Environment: real
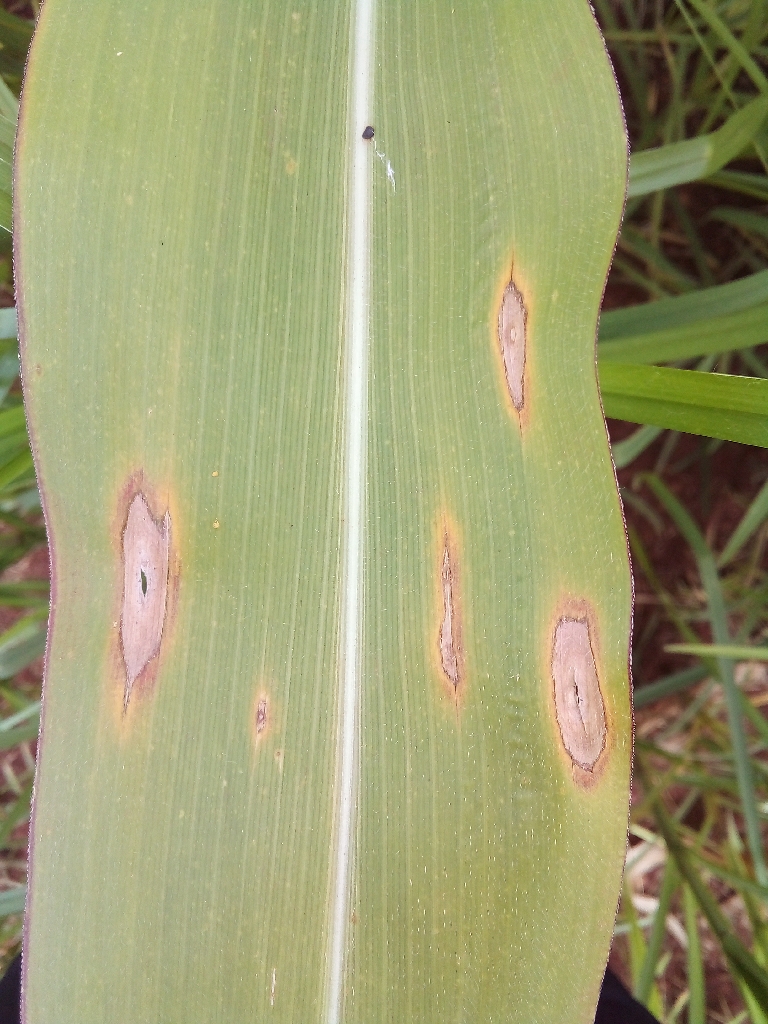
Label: northern_corn_leaf_blight